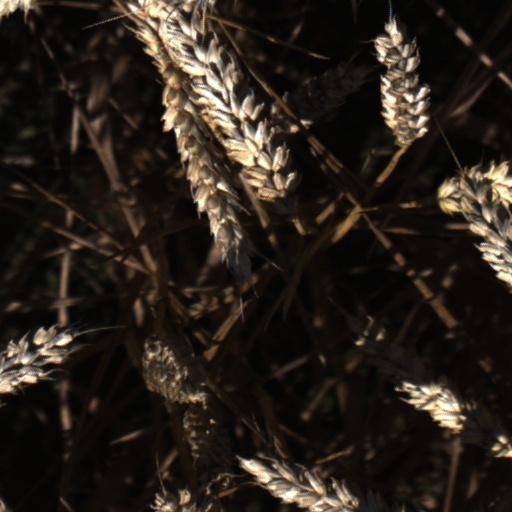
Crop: wheat